Hockey-stick identity

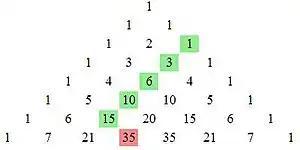
Pascal's triangle, rows 0 through 7. The hockey stick identity confirms, for example: for "n"=6, "r"=2: 1+3+6+10+15=35.

In combinatorics, the hockey-stick identity, Christmas stocking identity, boomerang identity, Fermat's identity or Chu's Theorem, states that if formula_1 are integers, then